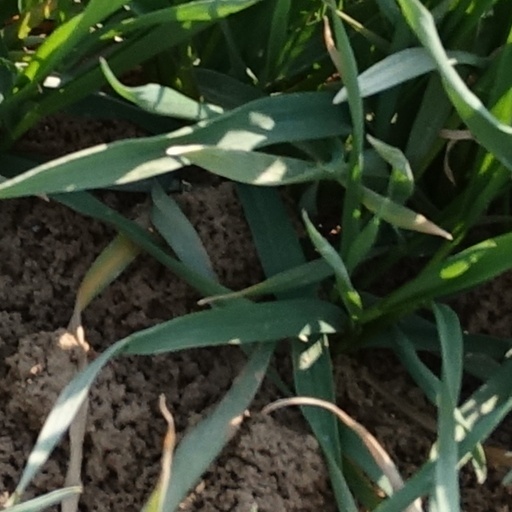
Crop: wheat